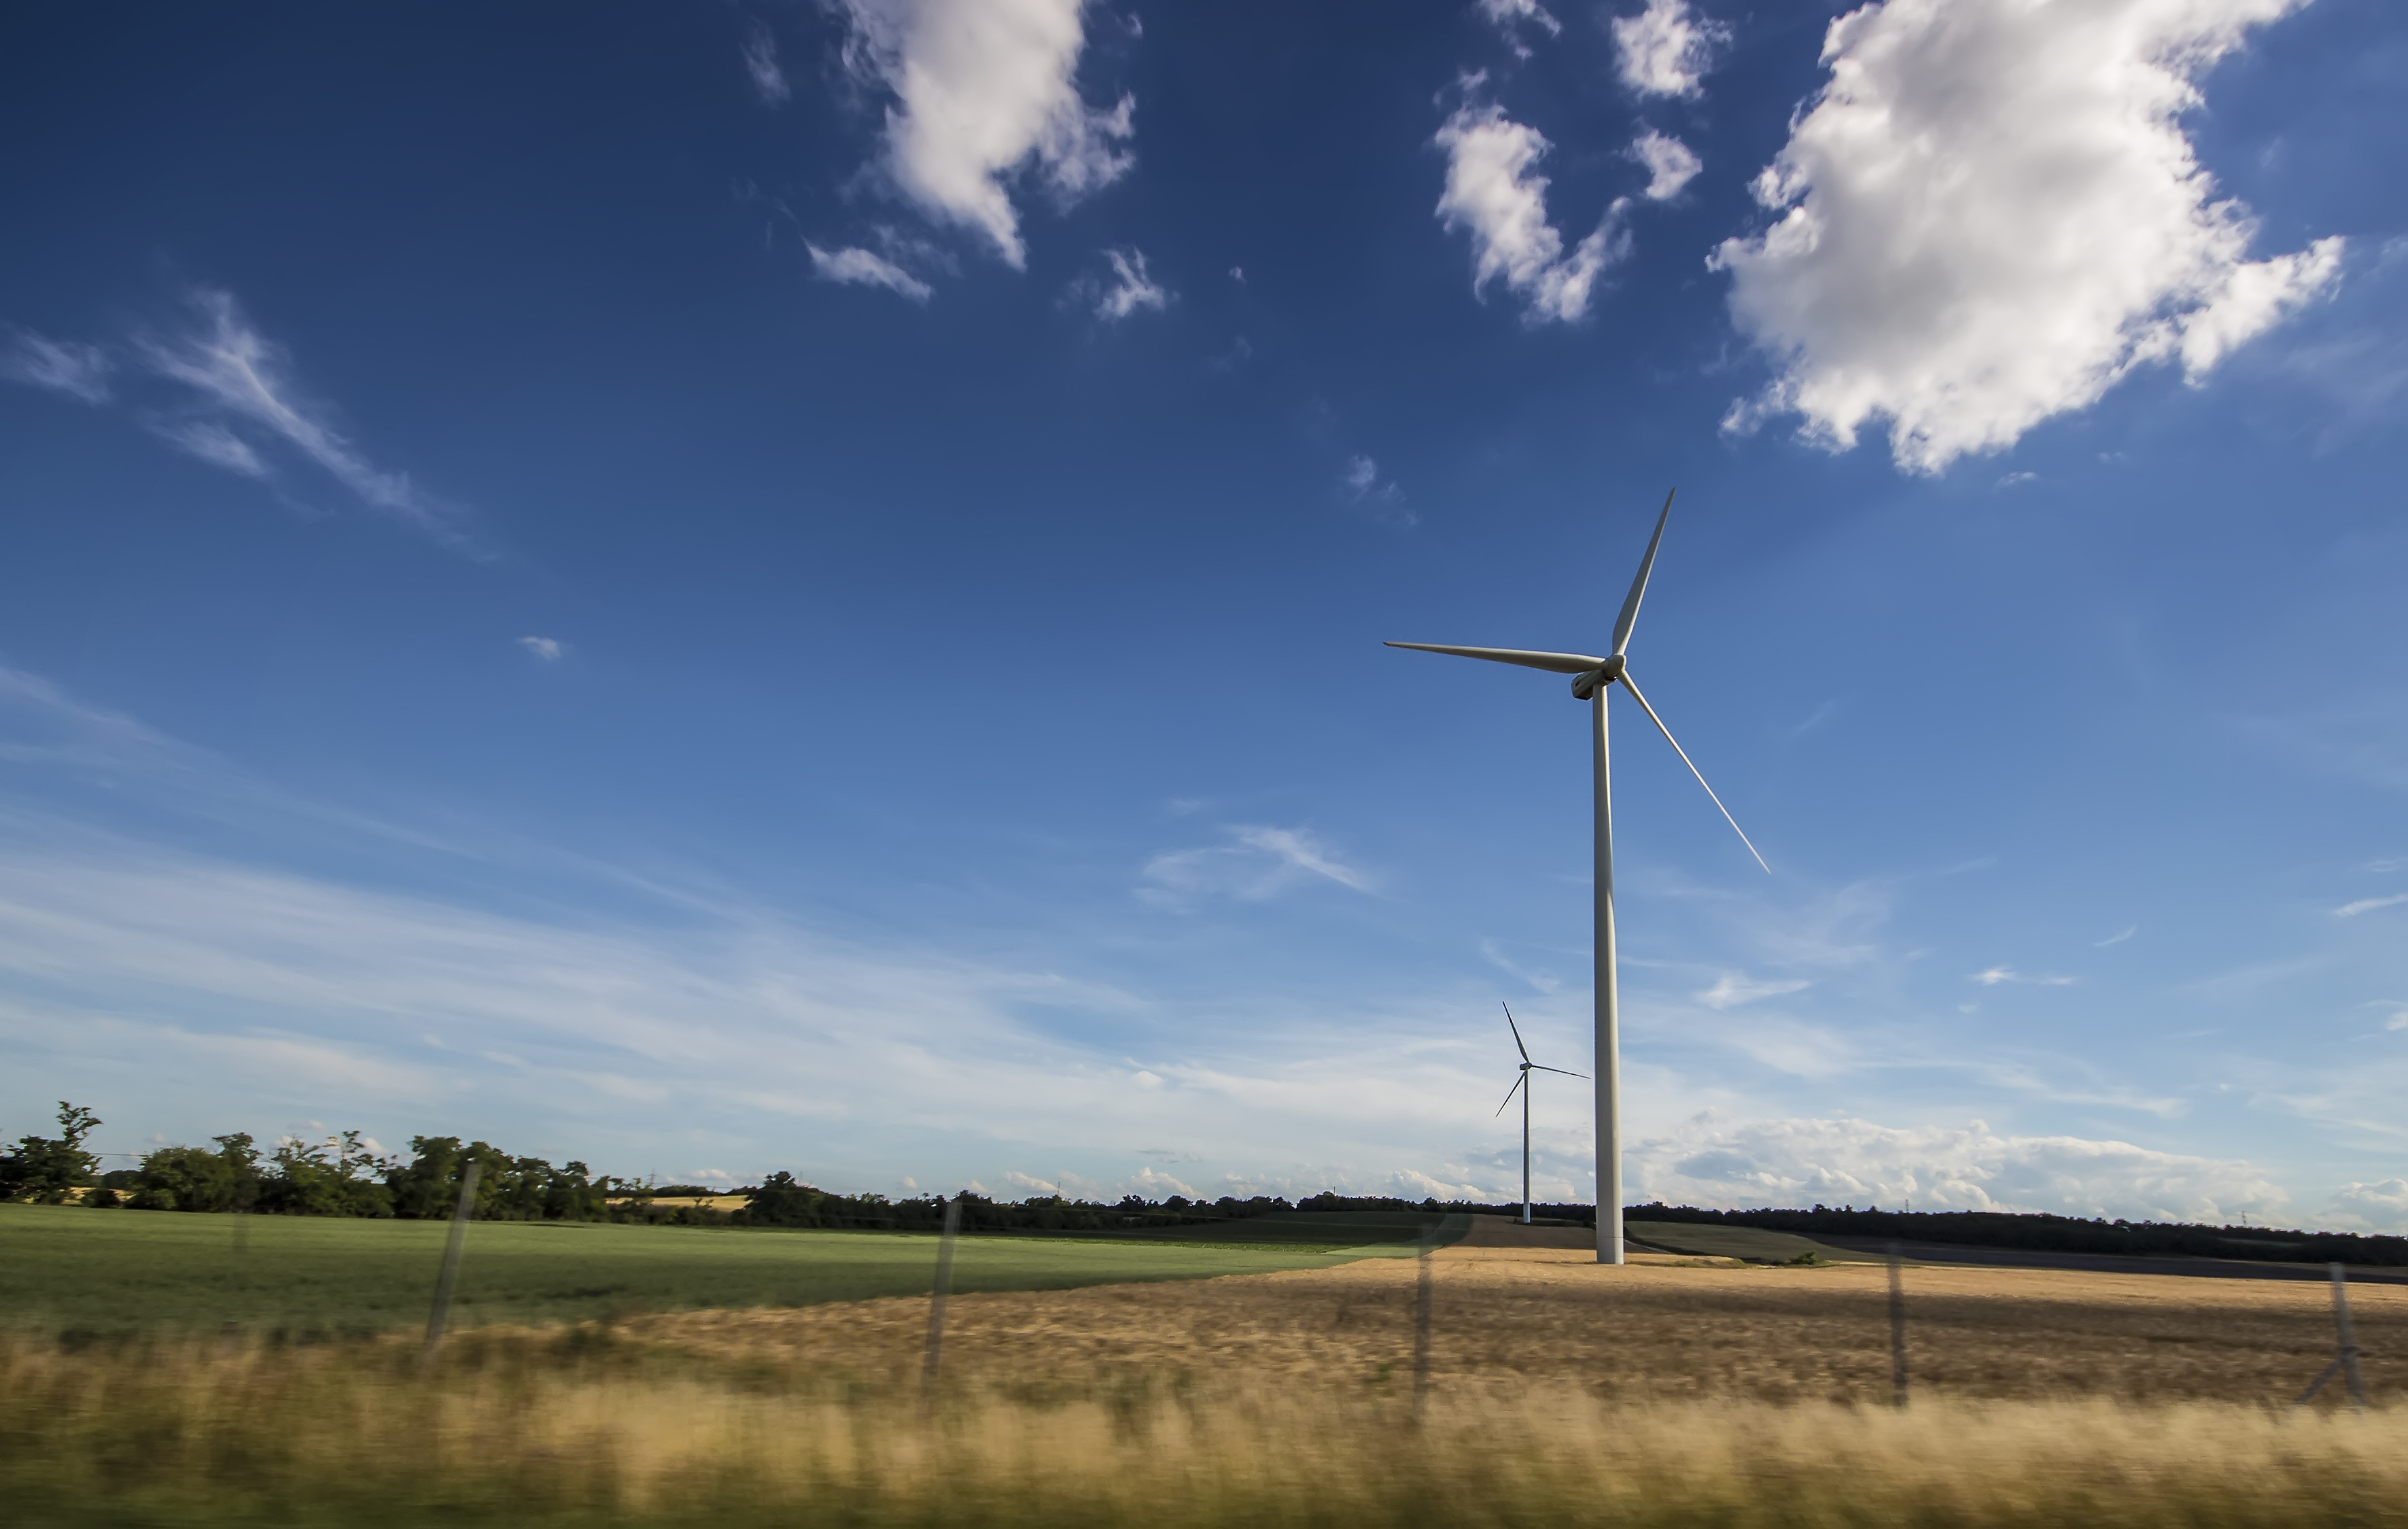
cloud, sky, field, prairie, windmill, wind, machine, wind turbine, plain, energy, grassland, wind farm, windmills, renewable energy, rural area